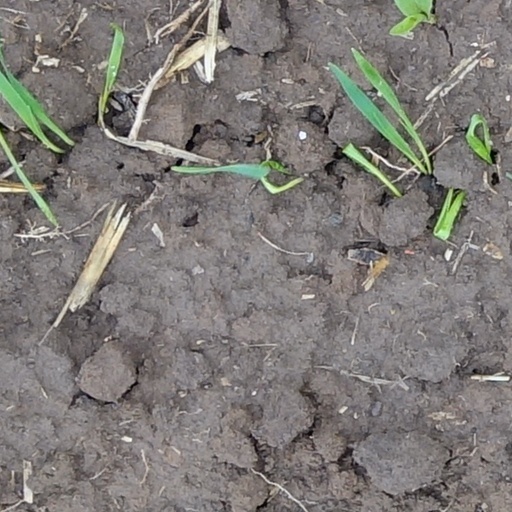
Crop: wheat